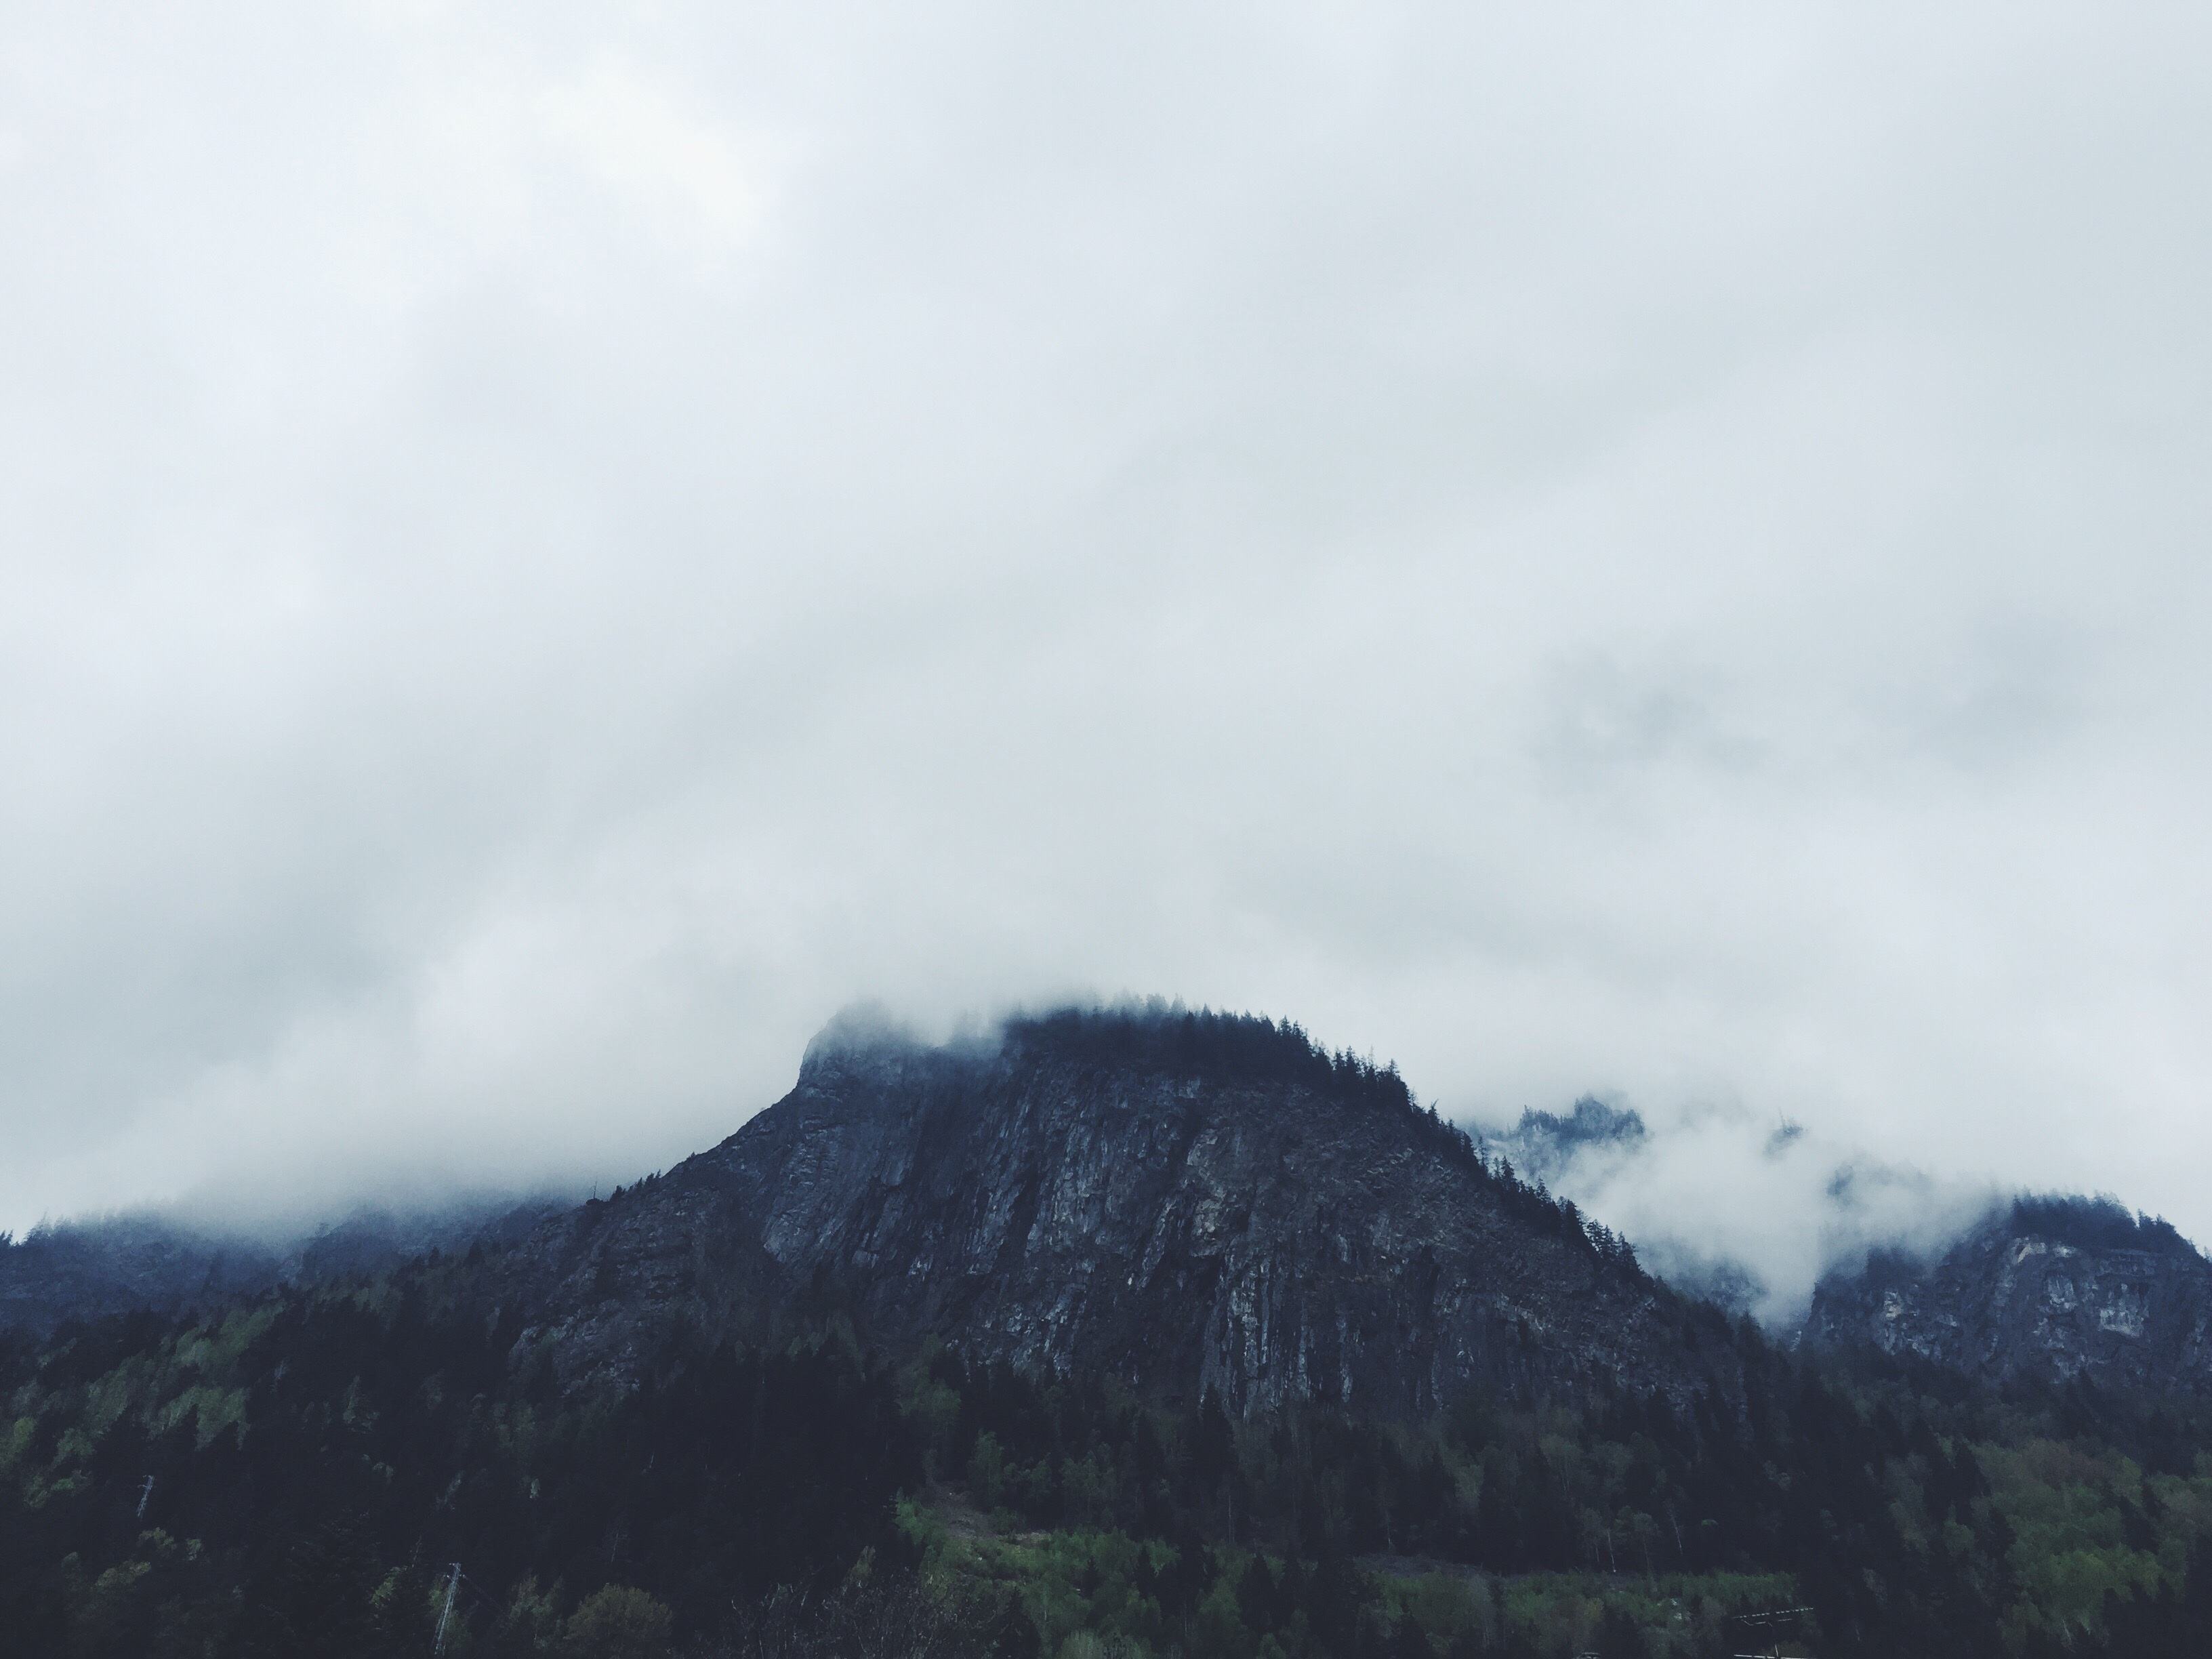
landscape, nature, outdoor, rock, mountain, snow, cloud, fog, hill, wall, mountain range, stone, weather, alpine, steep, ridge, summit, clouds, alps, vegetation, plateau, vertical, fell, highlands, landform, geographical feature, atmospheric phenomenon, mountainous landforms